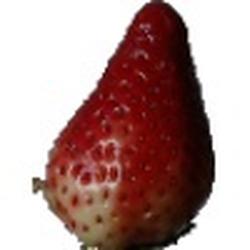
Label: Strawberry